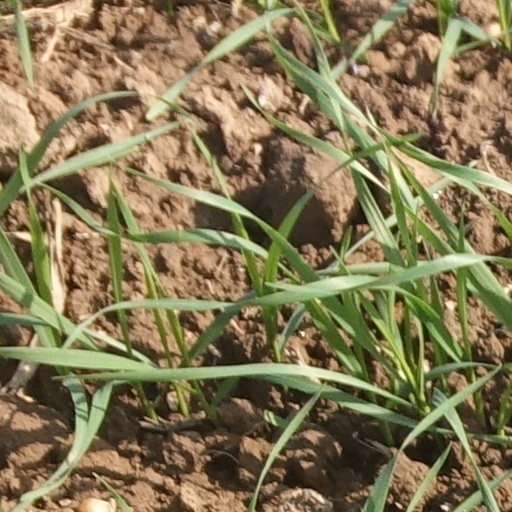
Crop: wheat